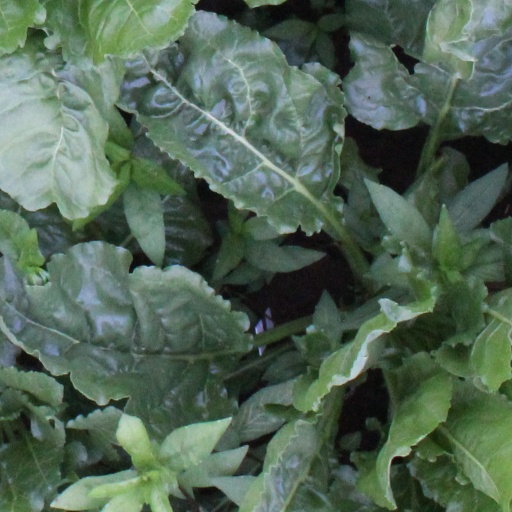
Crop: sugar beet